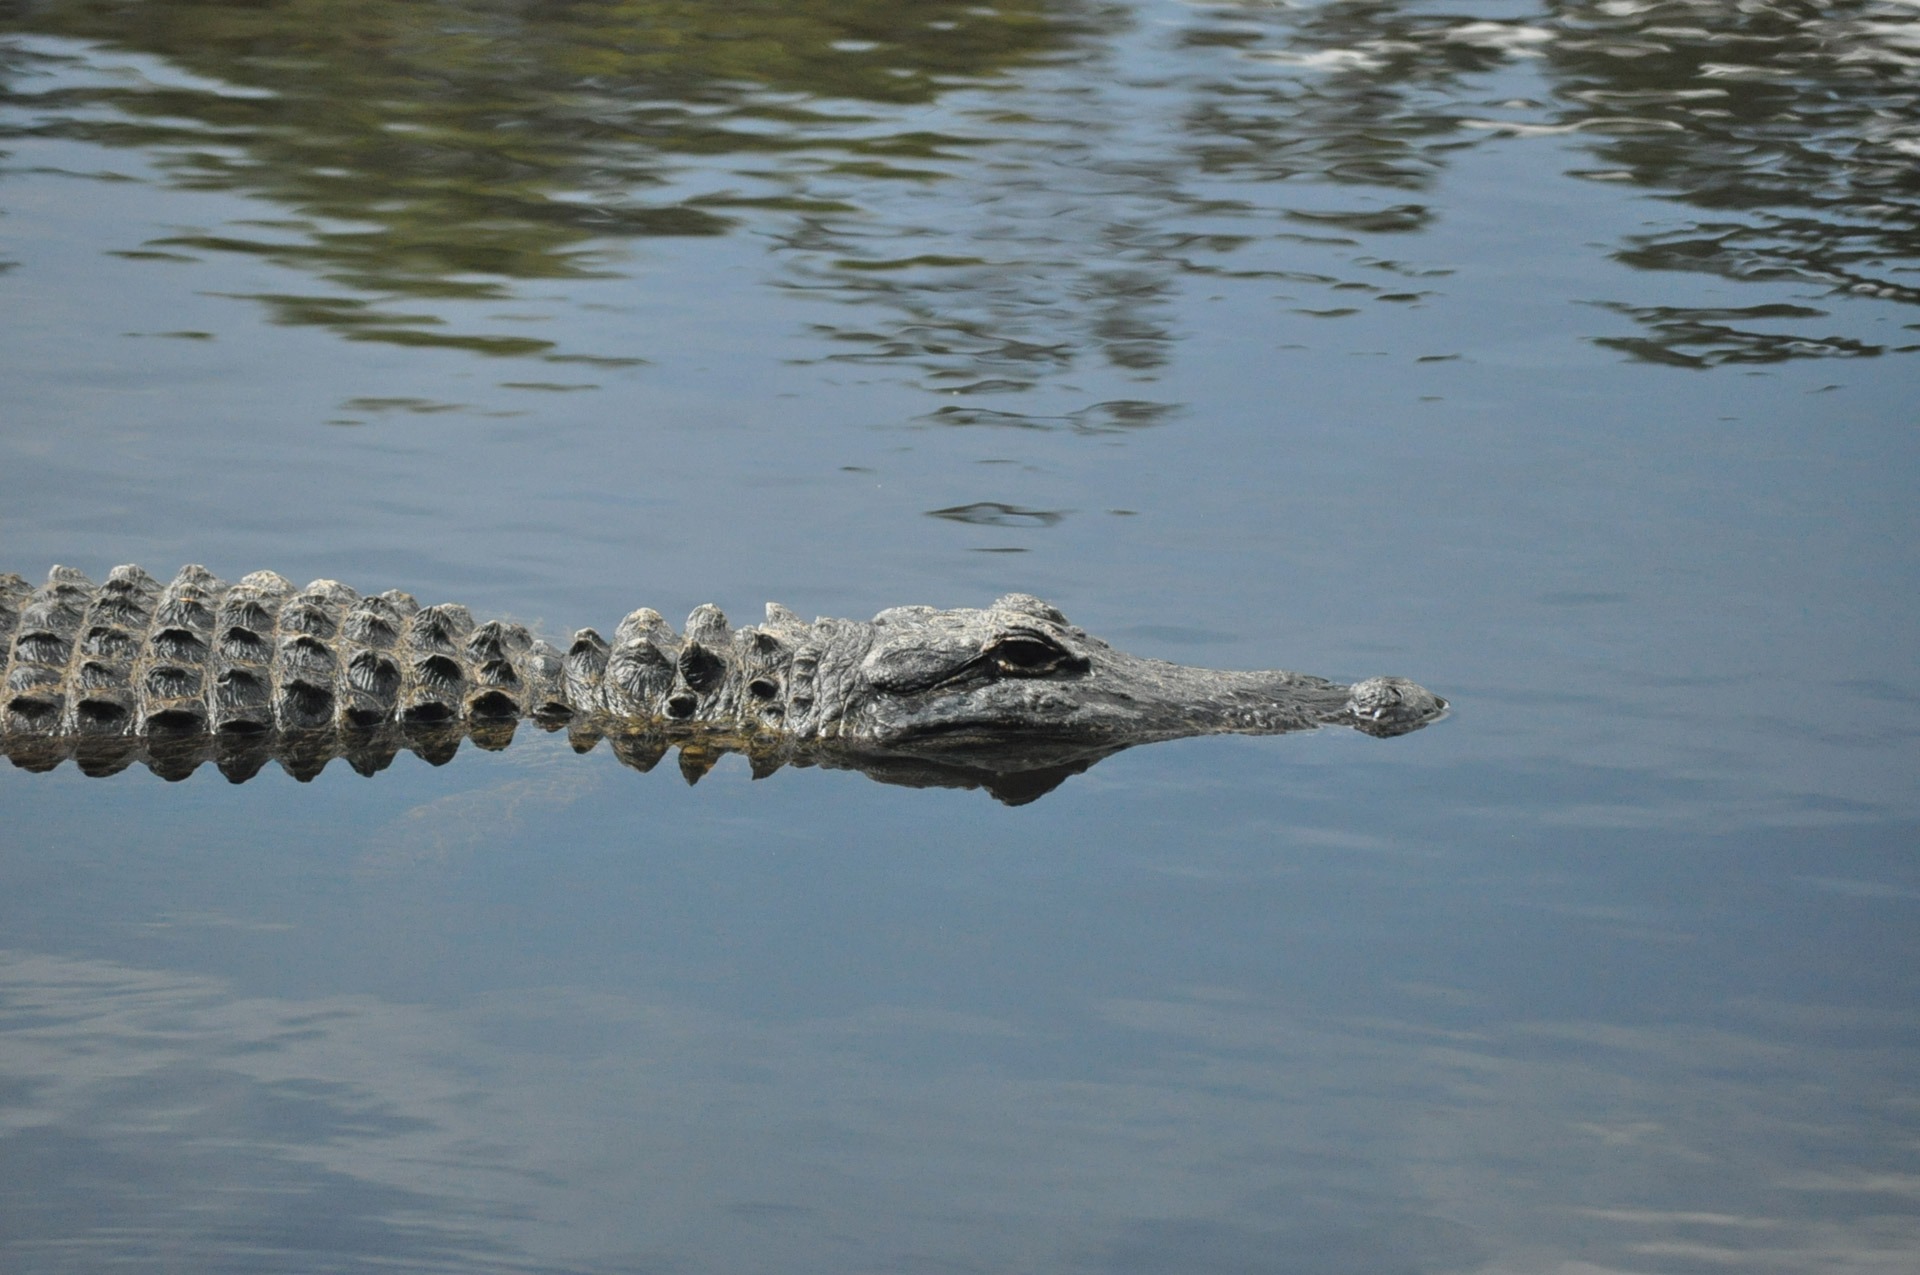
nature, swamp, wilderness, lake, animal, wildlife, wild, environment, reflection, predator, reptile, fauna, crocodile, alligator, outdoors, zoology, vertebrate, species, carnivore, gator, prehistoric, dangerous, crocodilia, american alligator, nile crocodile